Saint-André-de-Restigouche

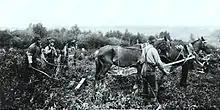
Horses pulling tree stumps in Saint-André ca. 1870

In 1760, the site was the scene of the last battle between the English and French, which resulted in the destruction of the settlement and the displacement of its population to the east. It was repopulated by Acadians and French Canadians in the 19th century.